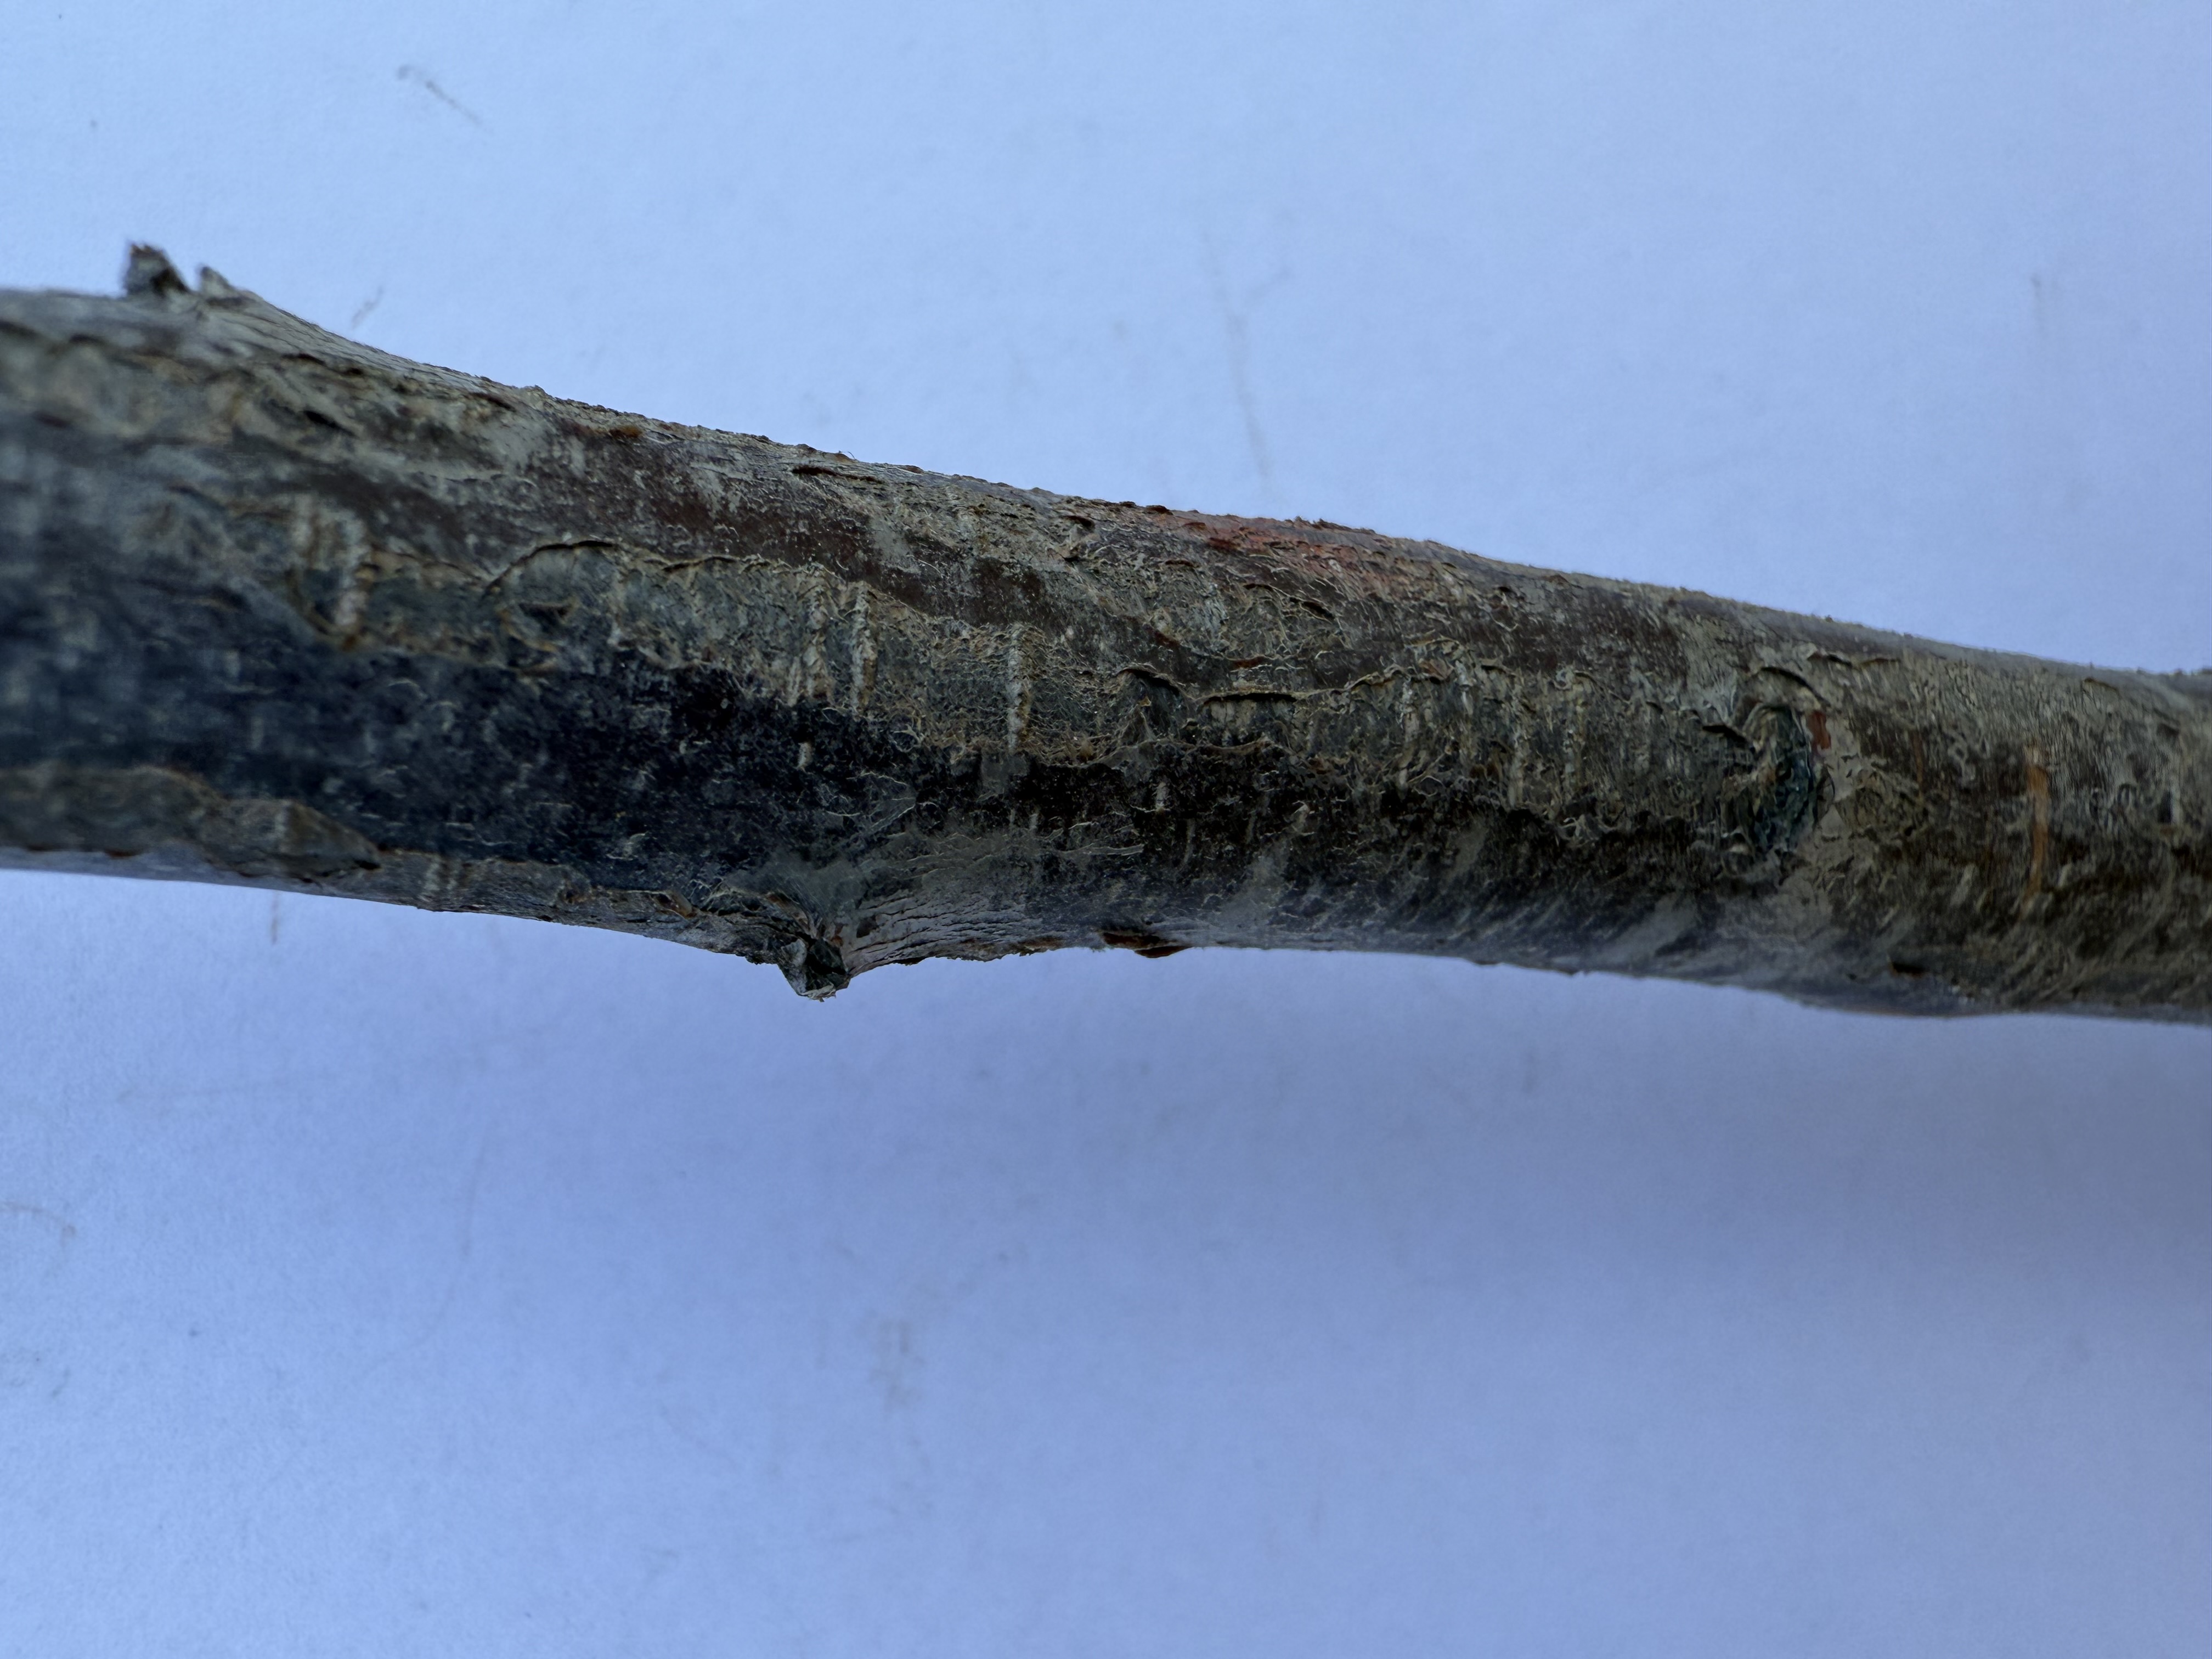
Variety: Black Splendor Plum